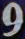
Number: 9